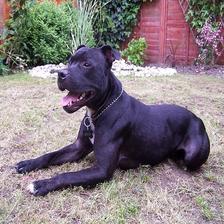
Species: dog
Breed: staffordshire bull terrier